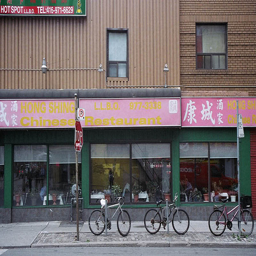
a number of bikes tethered to poles outside of a building
A group of three bikes parked in front of a building.
3 bicycles stand on the sidewalk outside a restaurant.
Some bikes parked on a sidewalk by some buildings.
Three bikes chained up  on three poles in front of the Chinese restaurant.